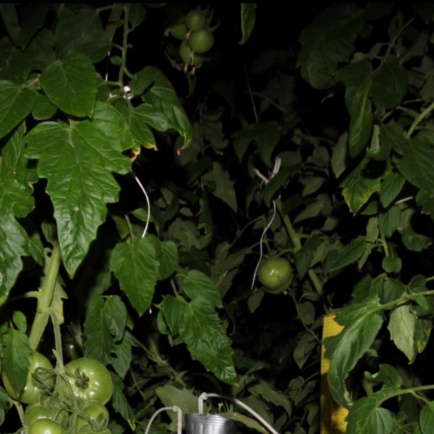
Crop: tomato